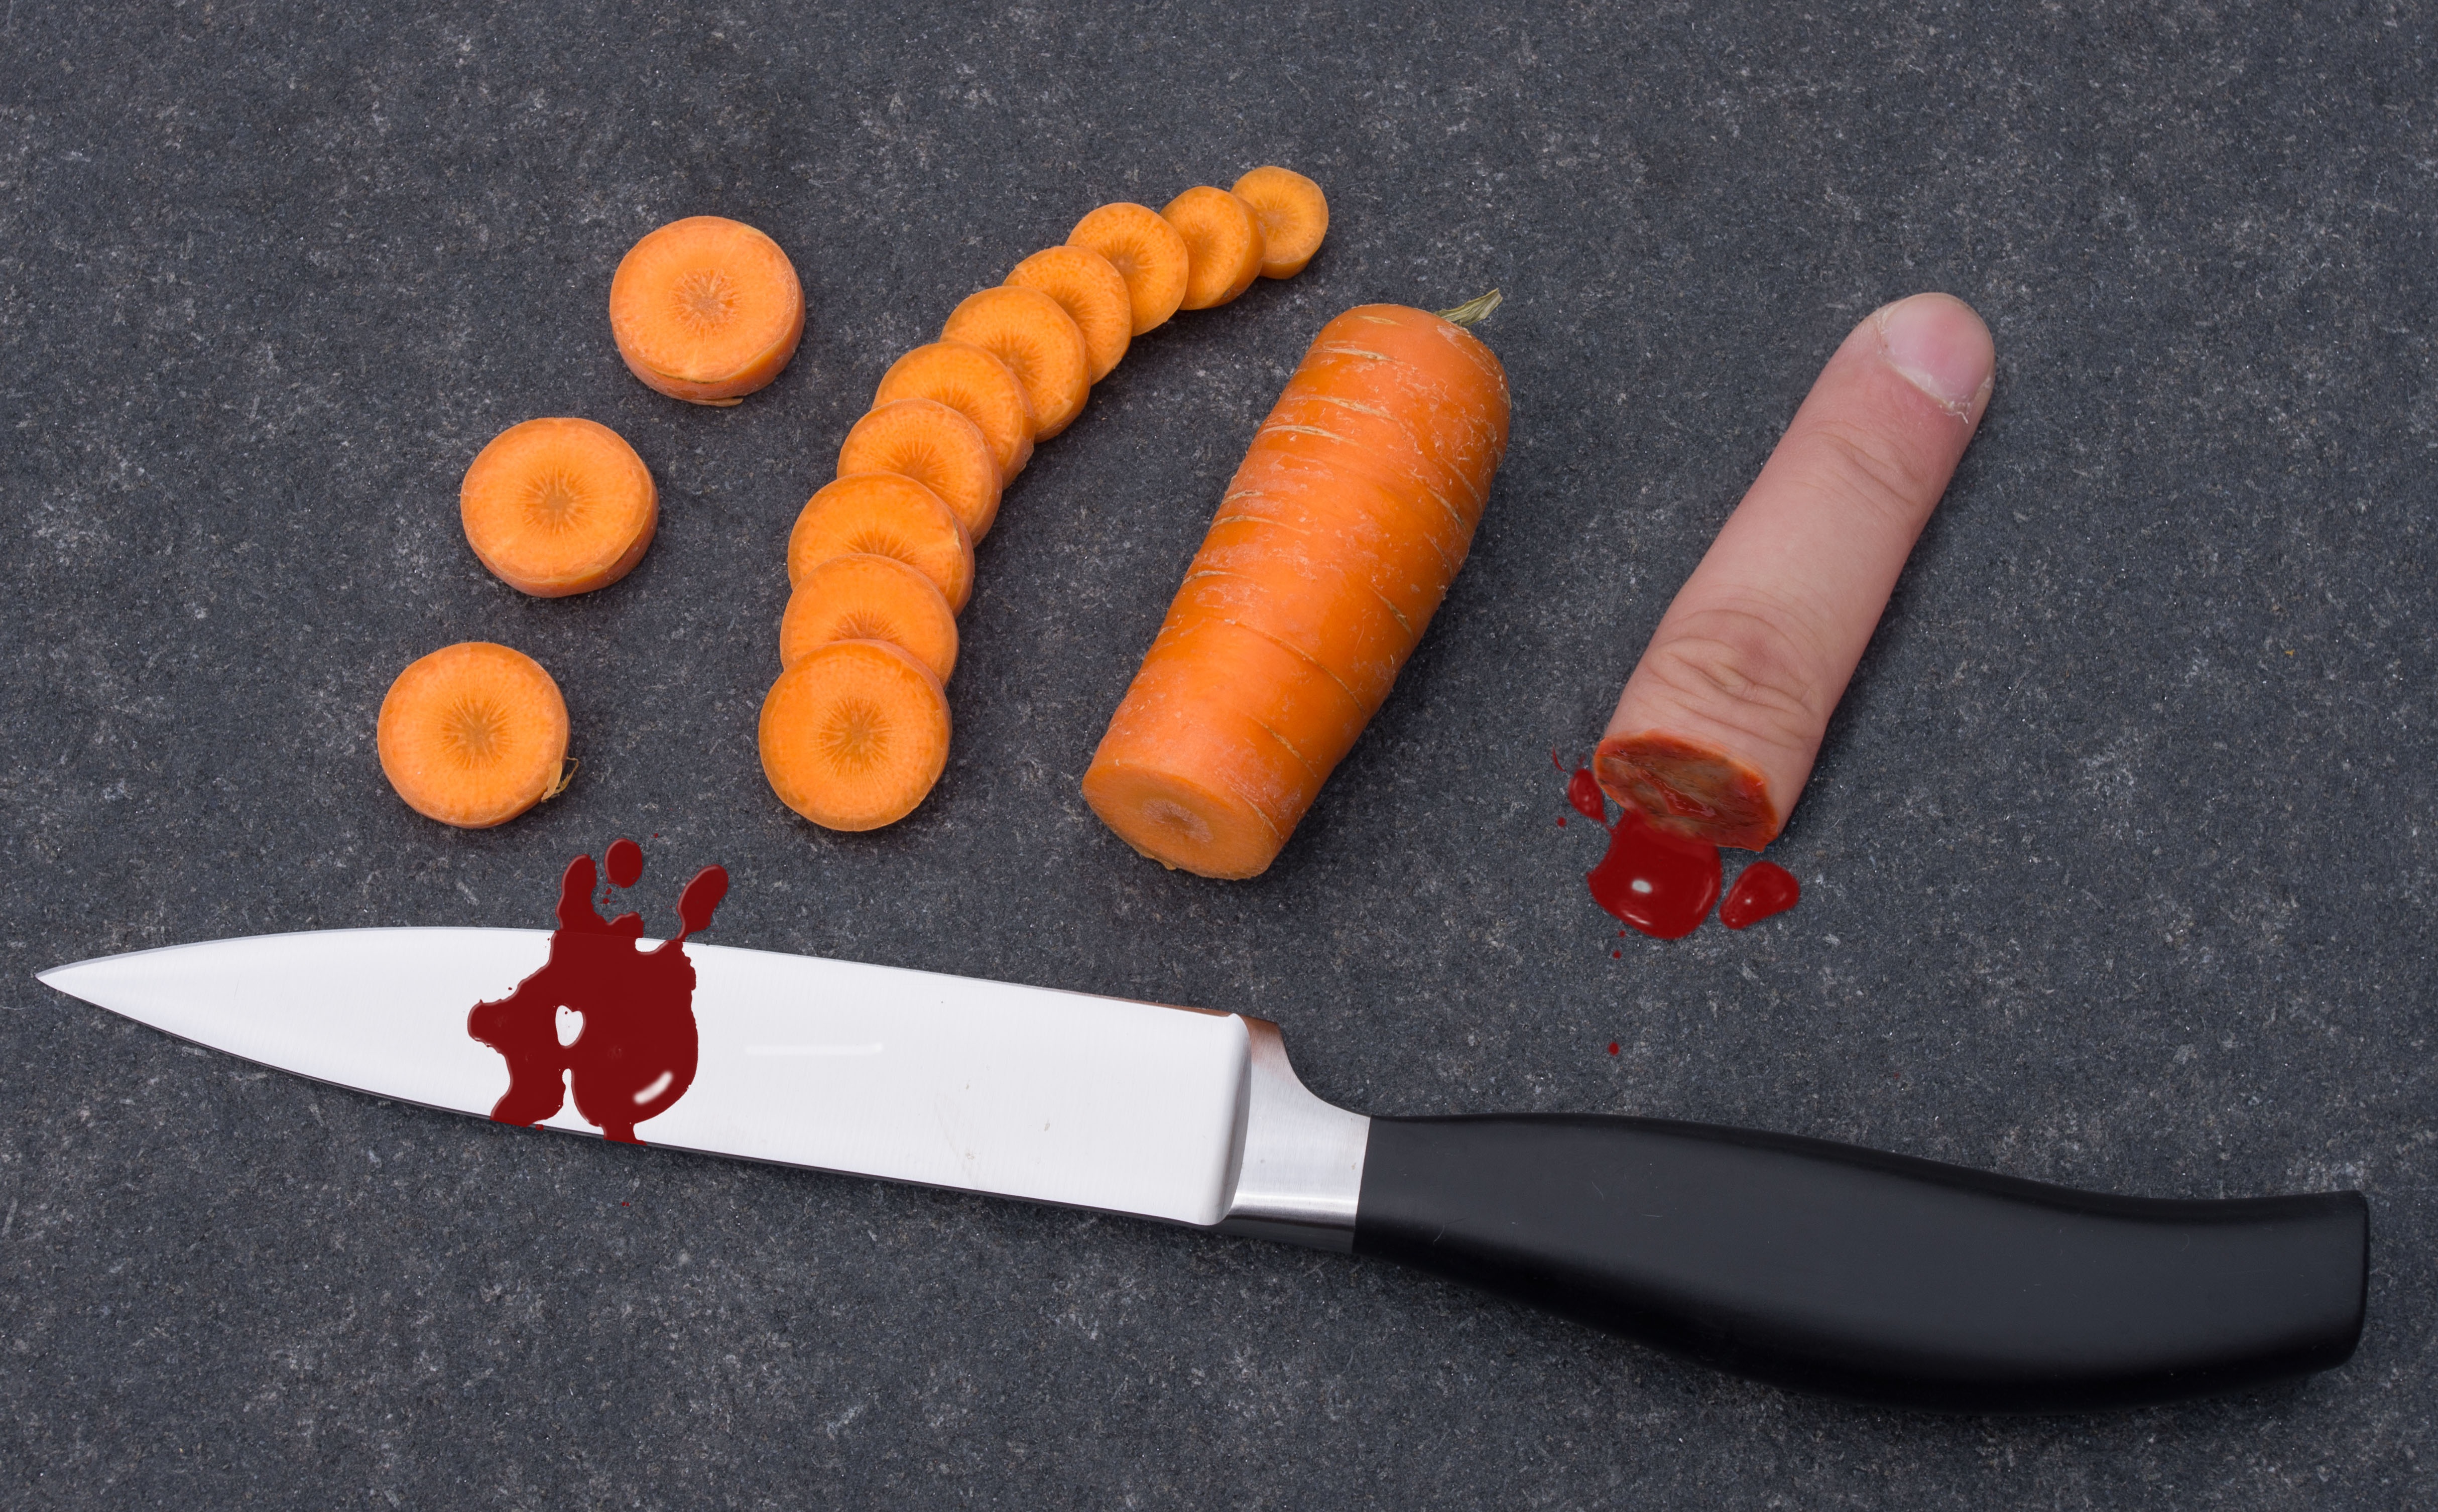
hand, finger, weapon, knife, cut, blood, dangerous, carrots, ouch, cut off, sharp knife, kitchen knife